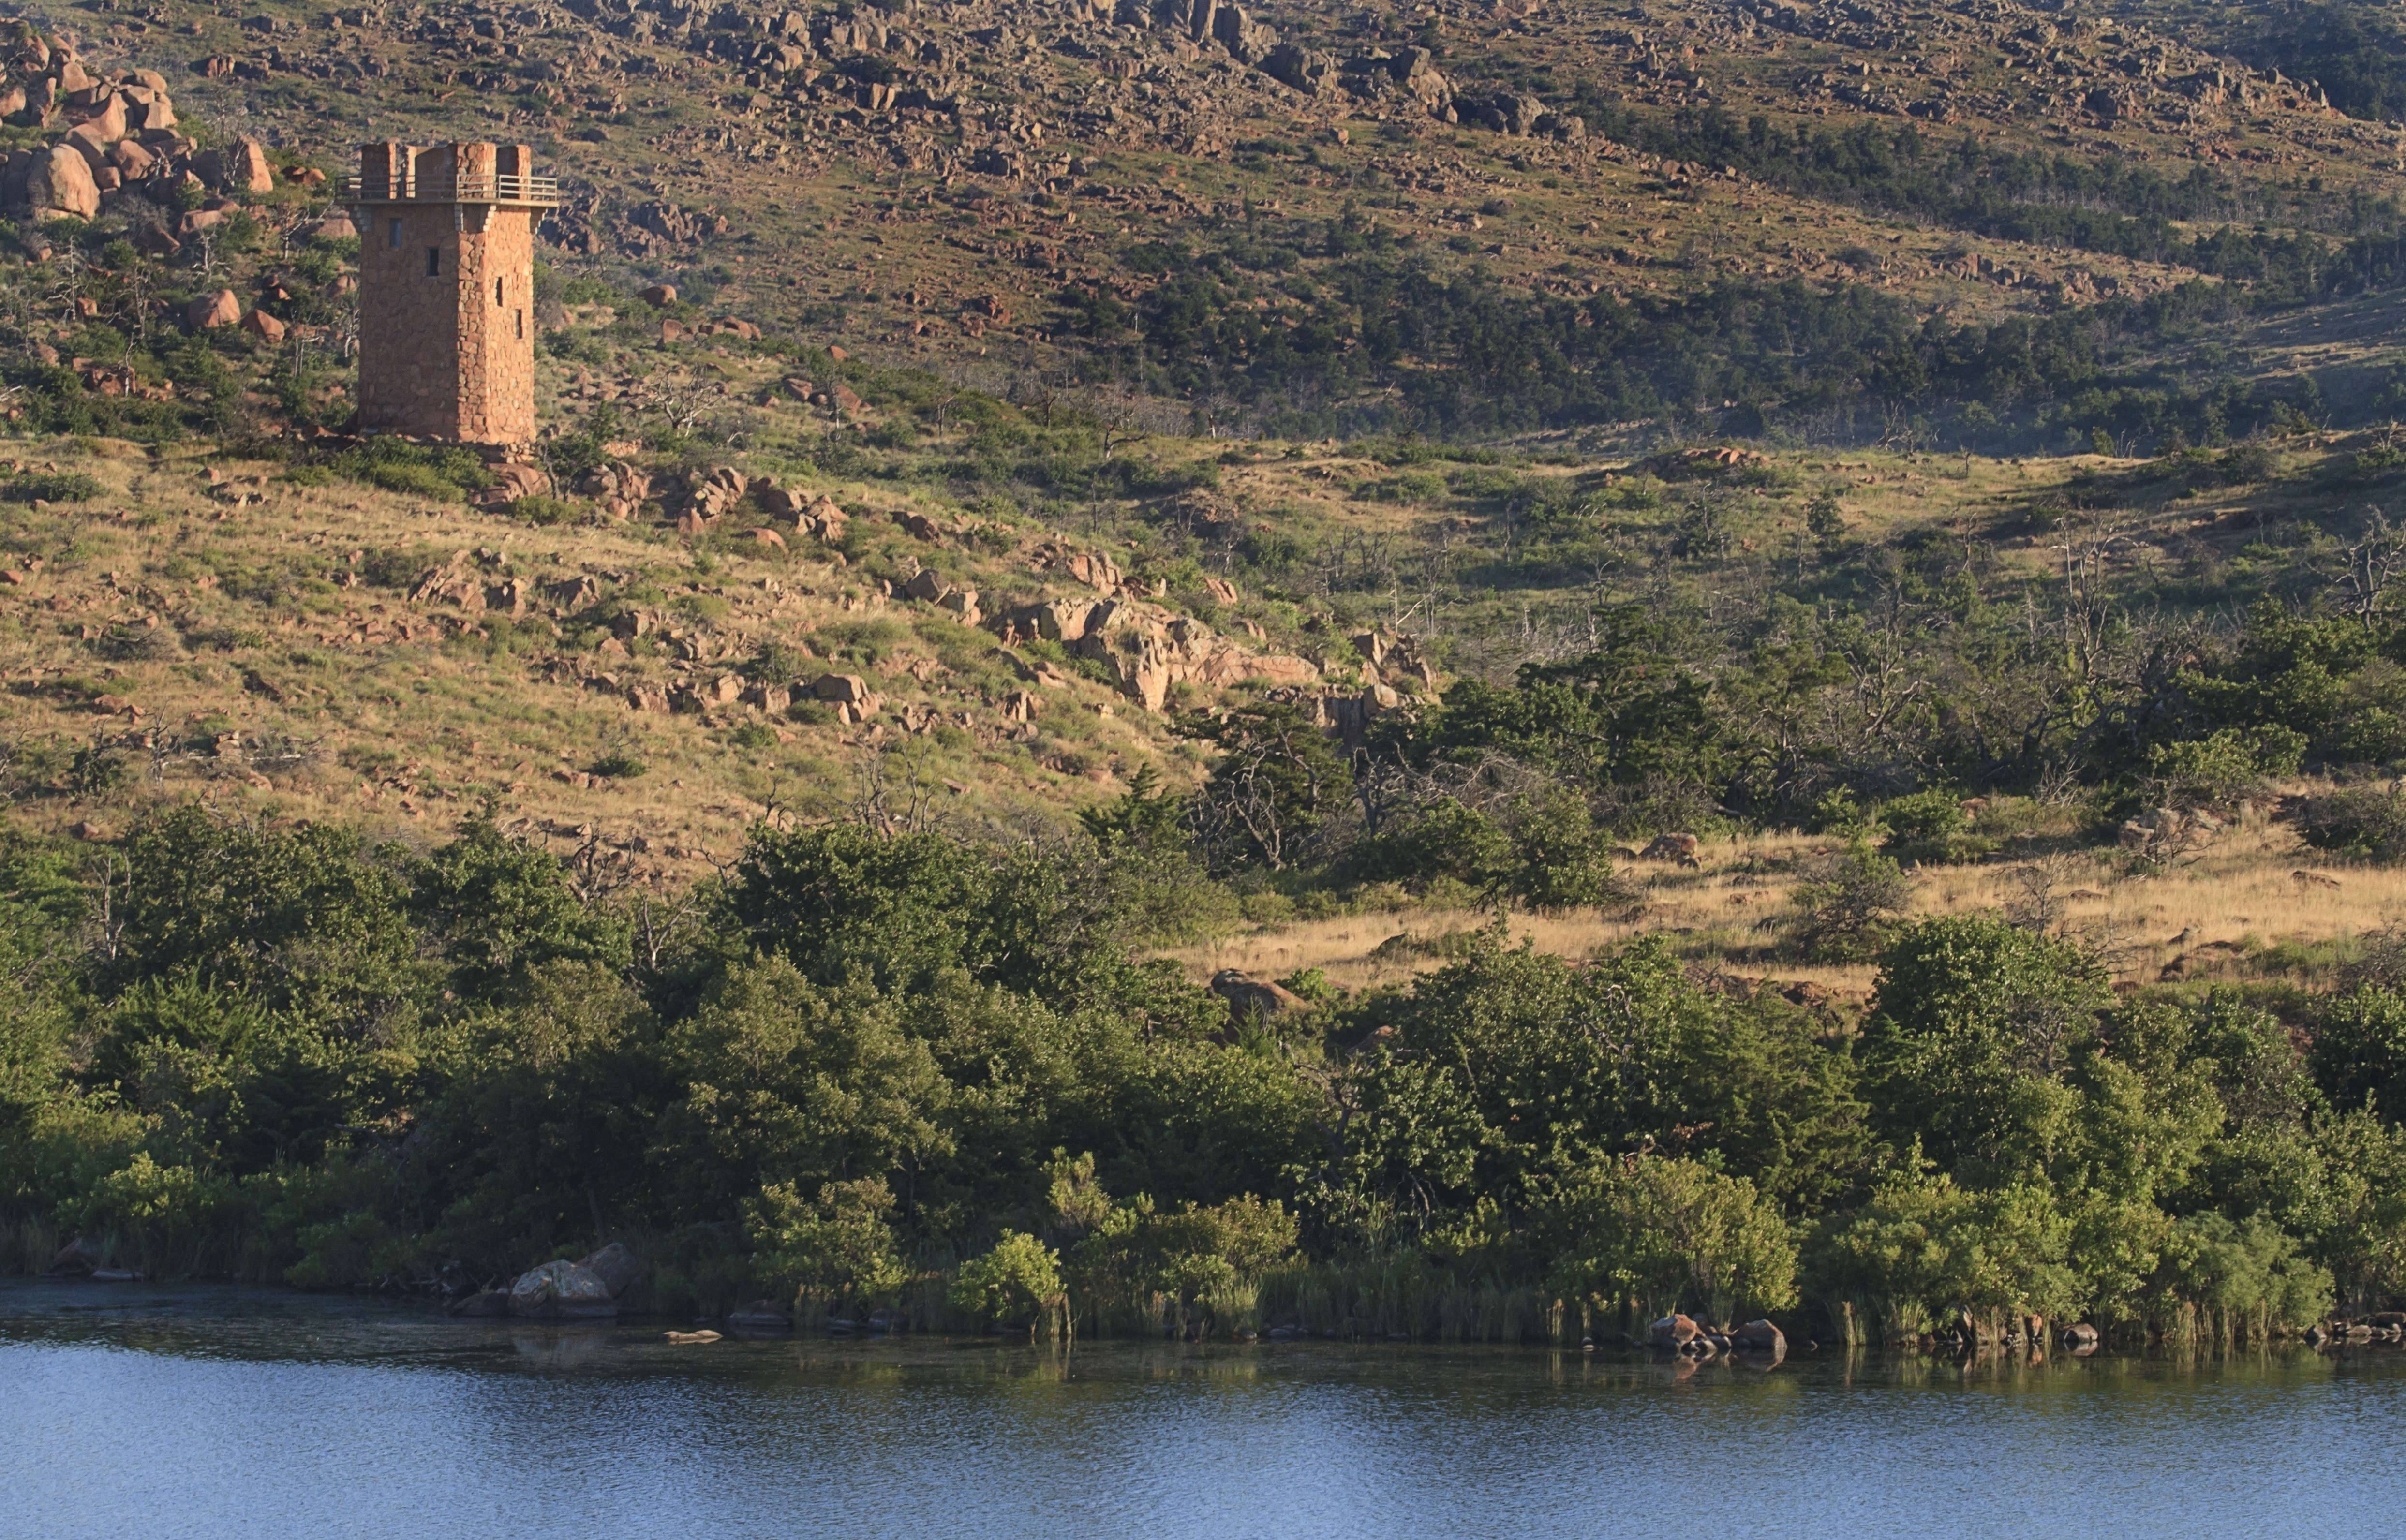
landscape, tree, water, mountain, hill, lake, river, autumn, reservoir, oklahoma, loch, larrysmith, wichitamountains, jedjohnsontower, lakejedjohnson, jedtower, rural area, geographical feature